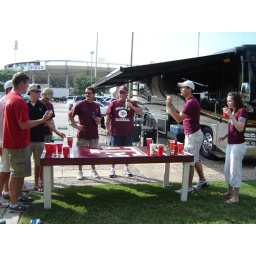
Beer pong, girl in the white pants kicked some ass that day